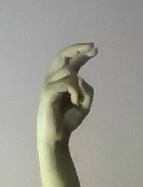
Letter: zay